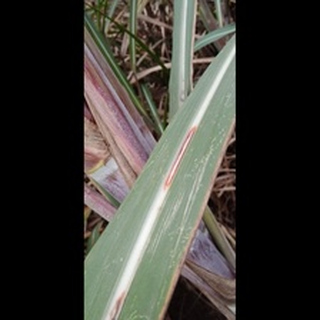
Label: sugarcane_red_rot